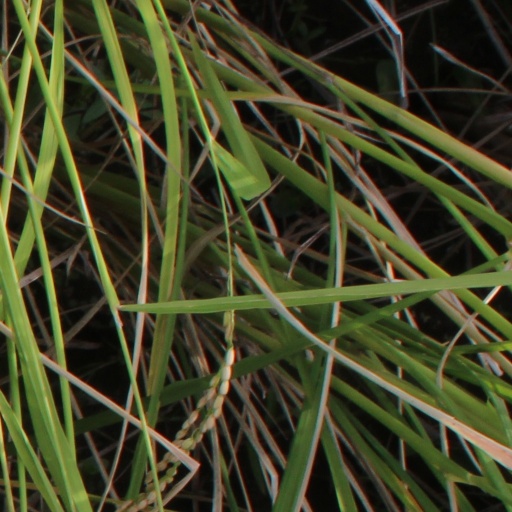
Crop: rice